Roman Catholic Archdiocese of Los Angeles

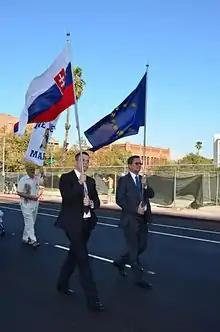
Delegation from the Slovakian Consulate General in the 2012 Grand Marian Procession

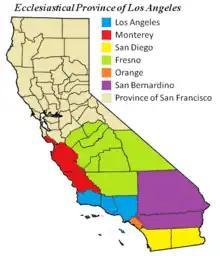
Map of the Ecclesiastical Province of Los Angeles

The archdiocese's office of religious education produces the Los Angeles Religious Education Congress, the largest annual event of its kind in the United States, with an attendance of approximately 38,000.